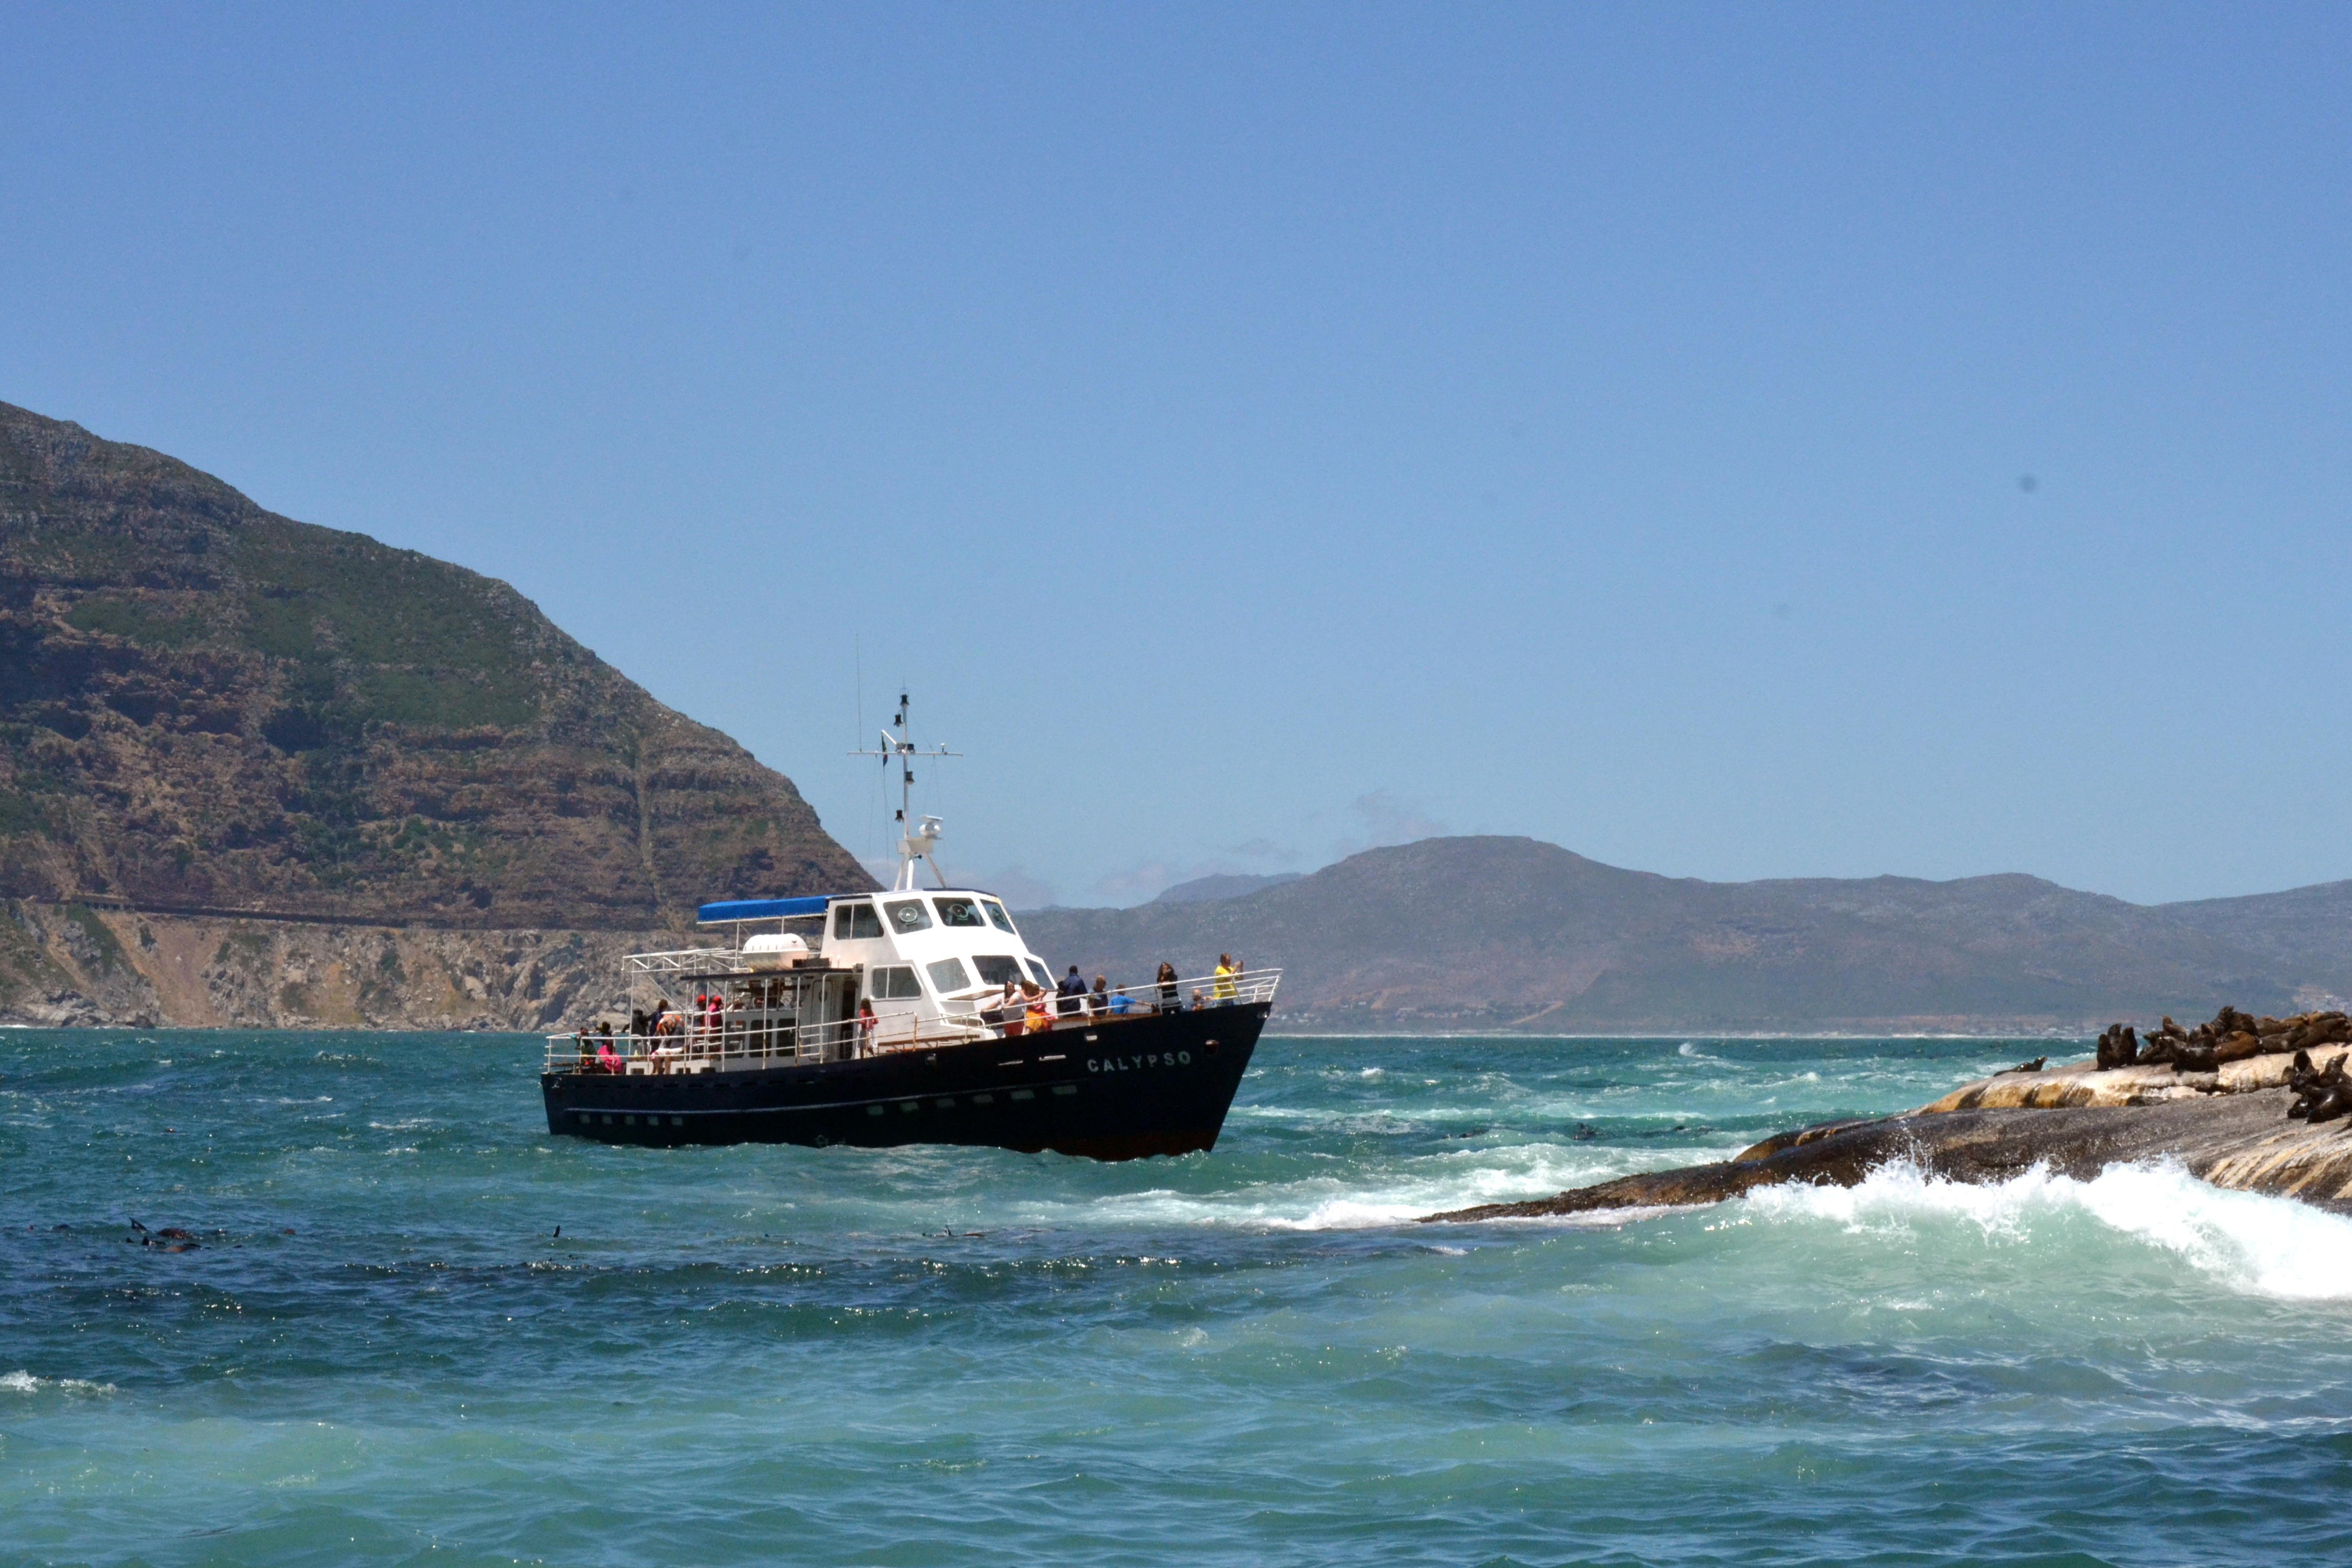
sea, coast, ocean, boat, ship, vehicle, bay, sealife, ferry, boating, watercraft, cape, fishing vessel, passenger ship, boat cruise